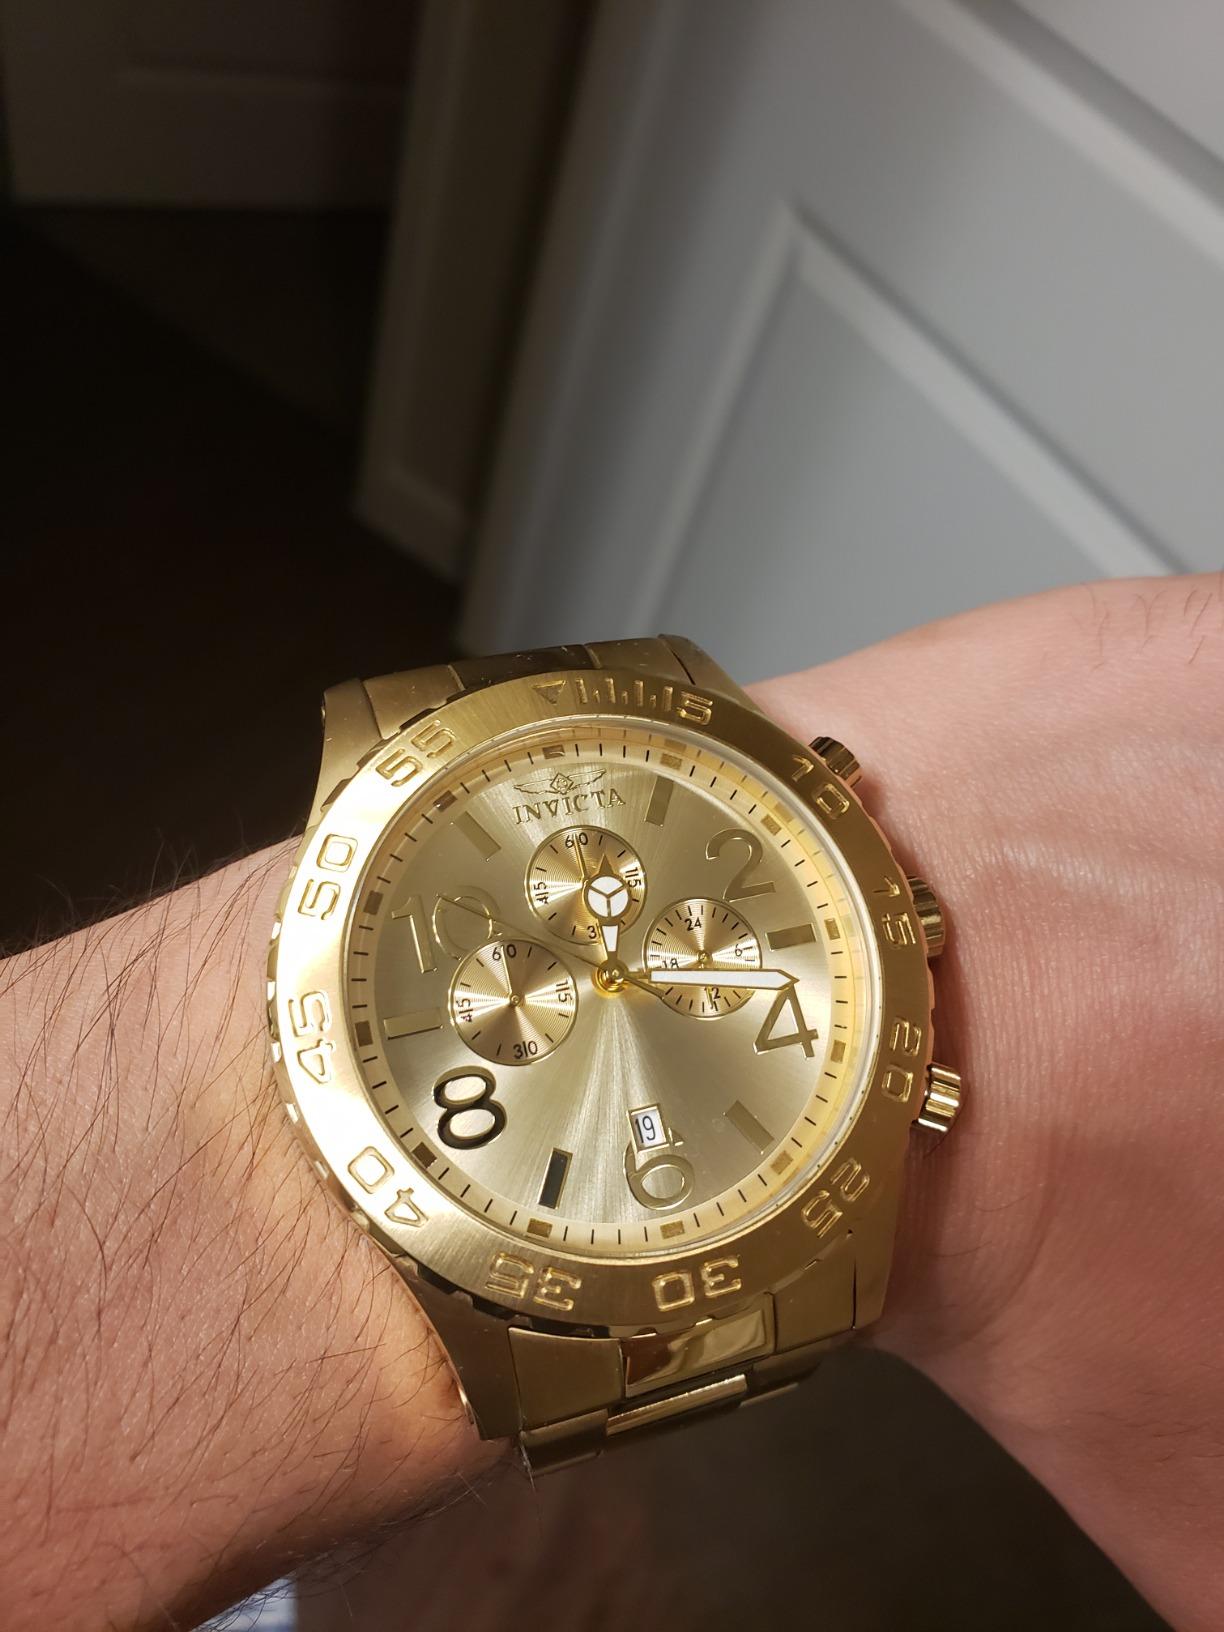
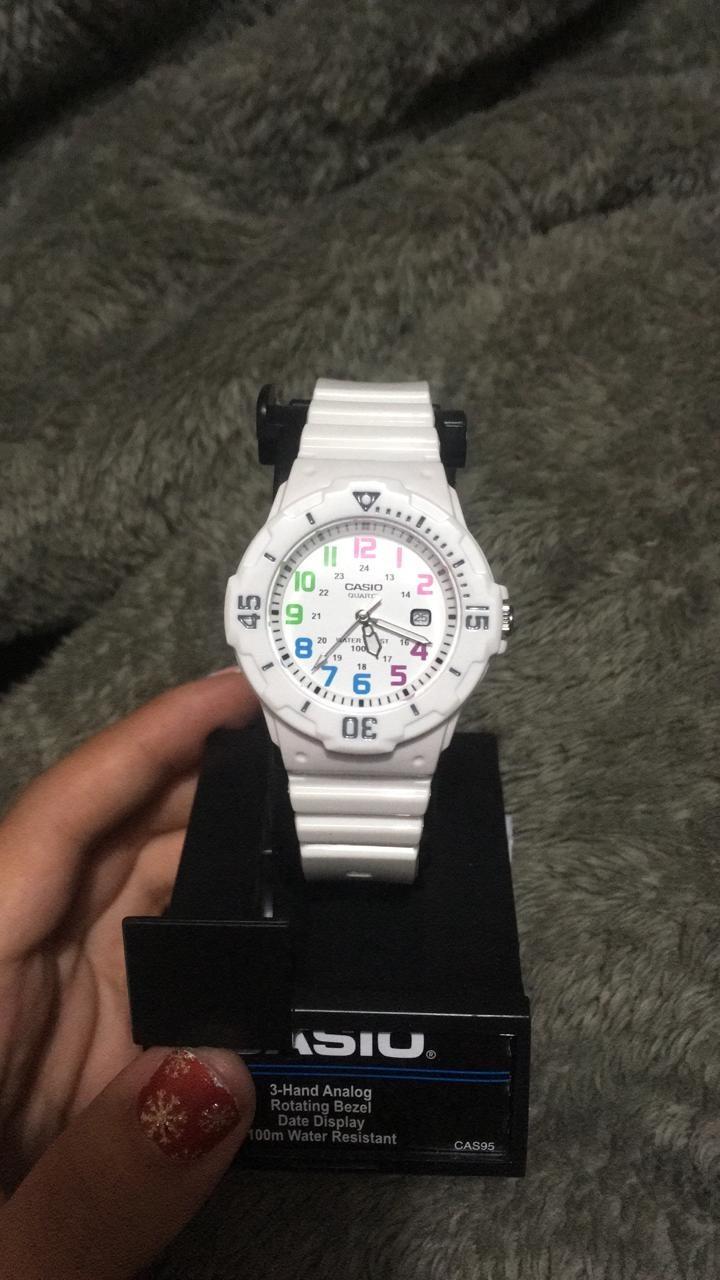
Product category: accessories_watch
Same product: no